Negoska

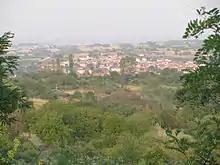
Negoska is grown around the town of Goumenissa in Greece"(pictured)" where it is often blended with Xynomavro.

Negoska is a red Greek wine grape variety ("Negushka") that is grown primarily in Central Macedonia. Around the town of Goumenissa the grape is blended with Xynomavro to produce very fruity wines with high alcohol levels.